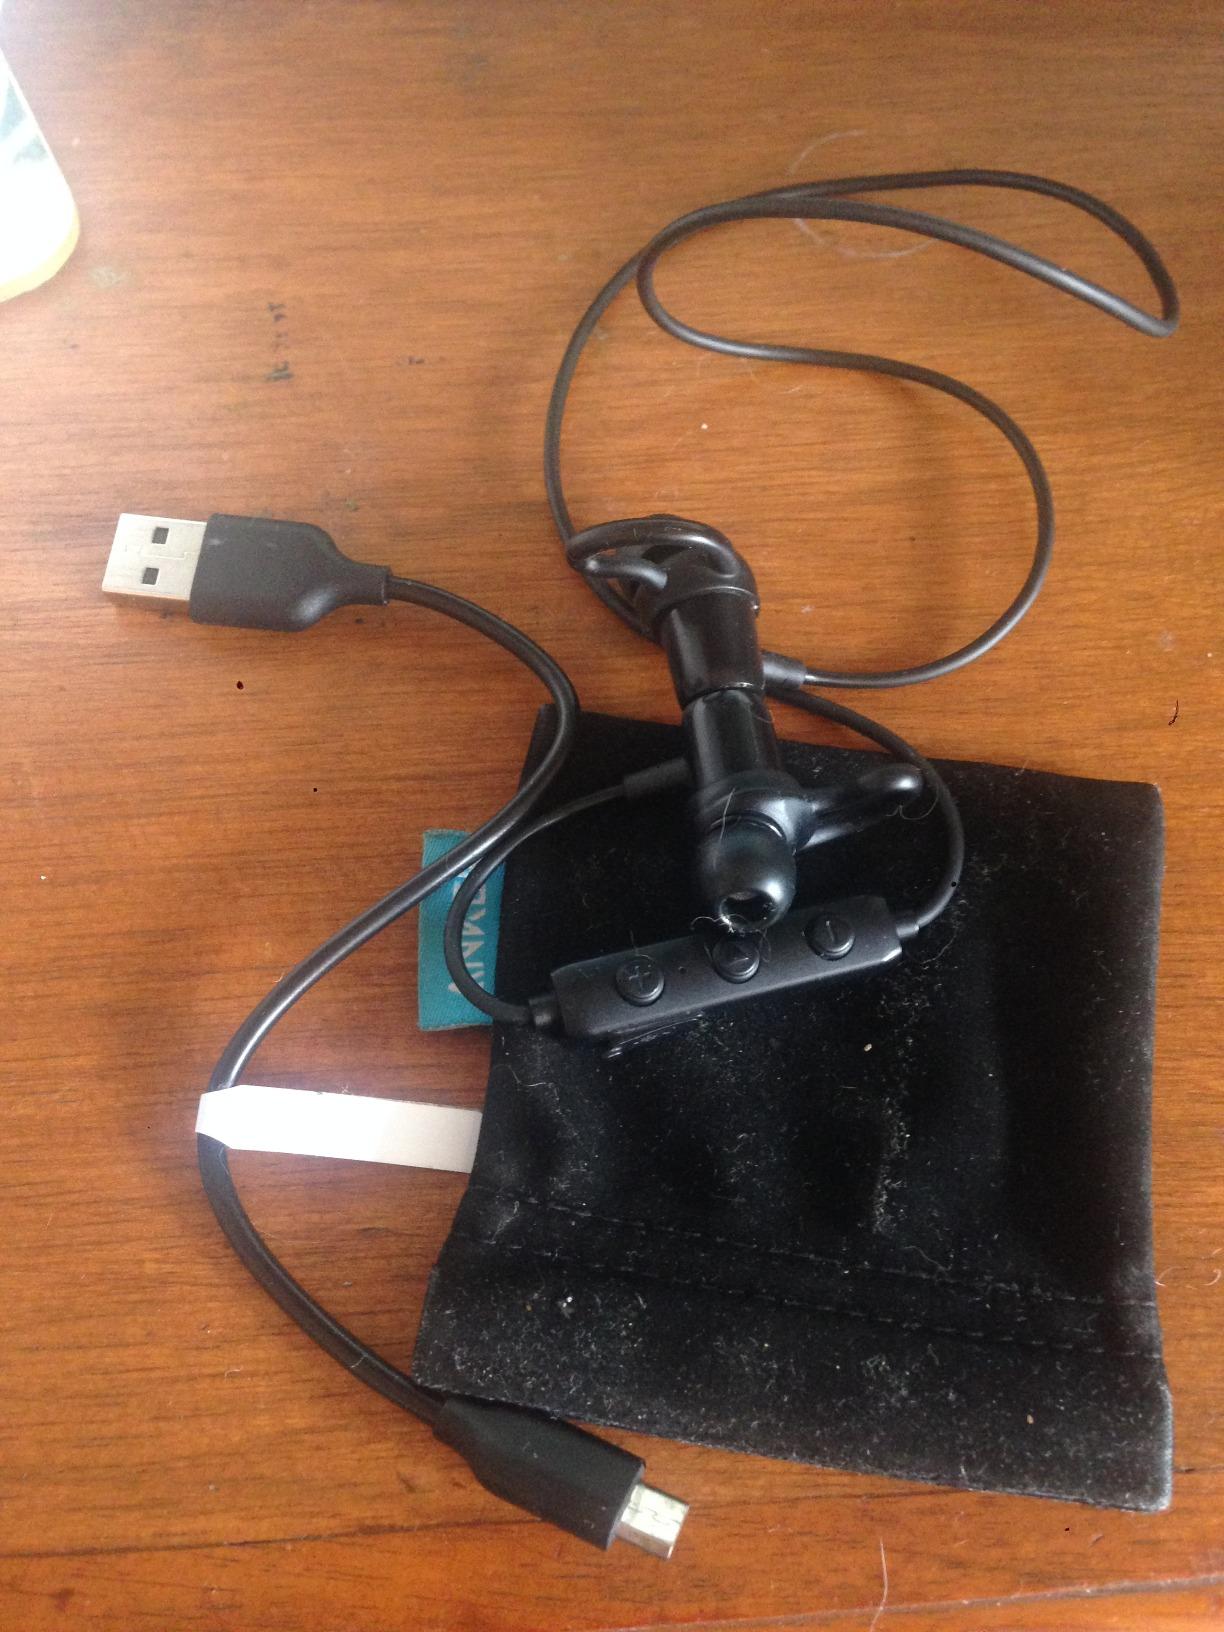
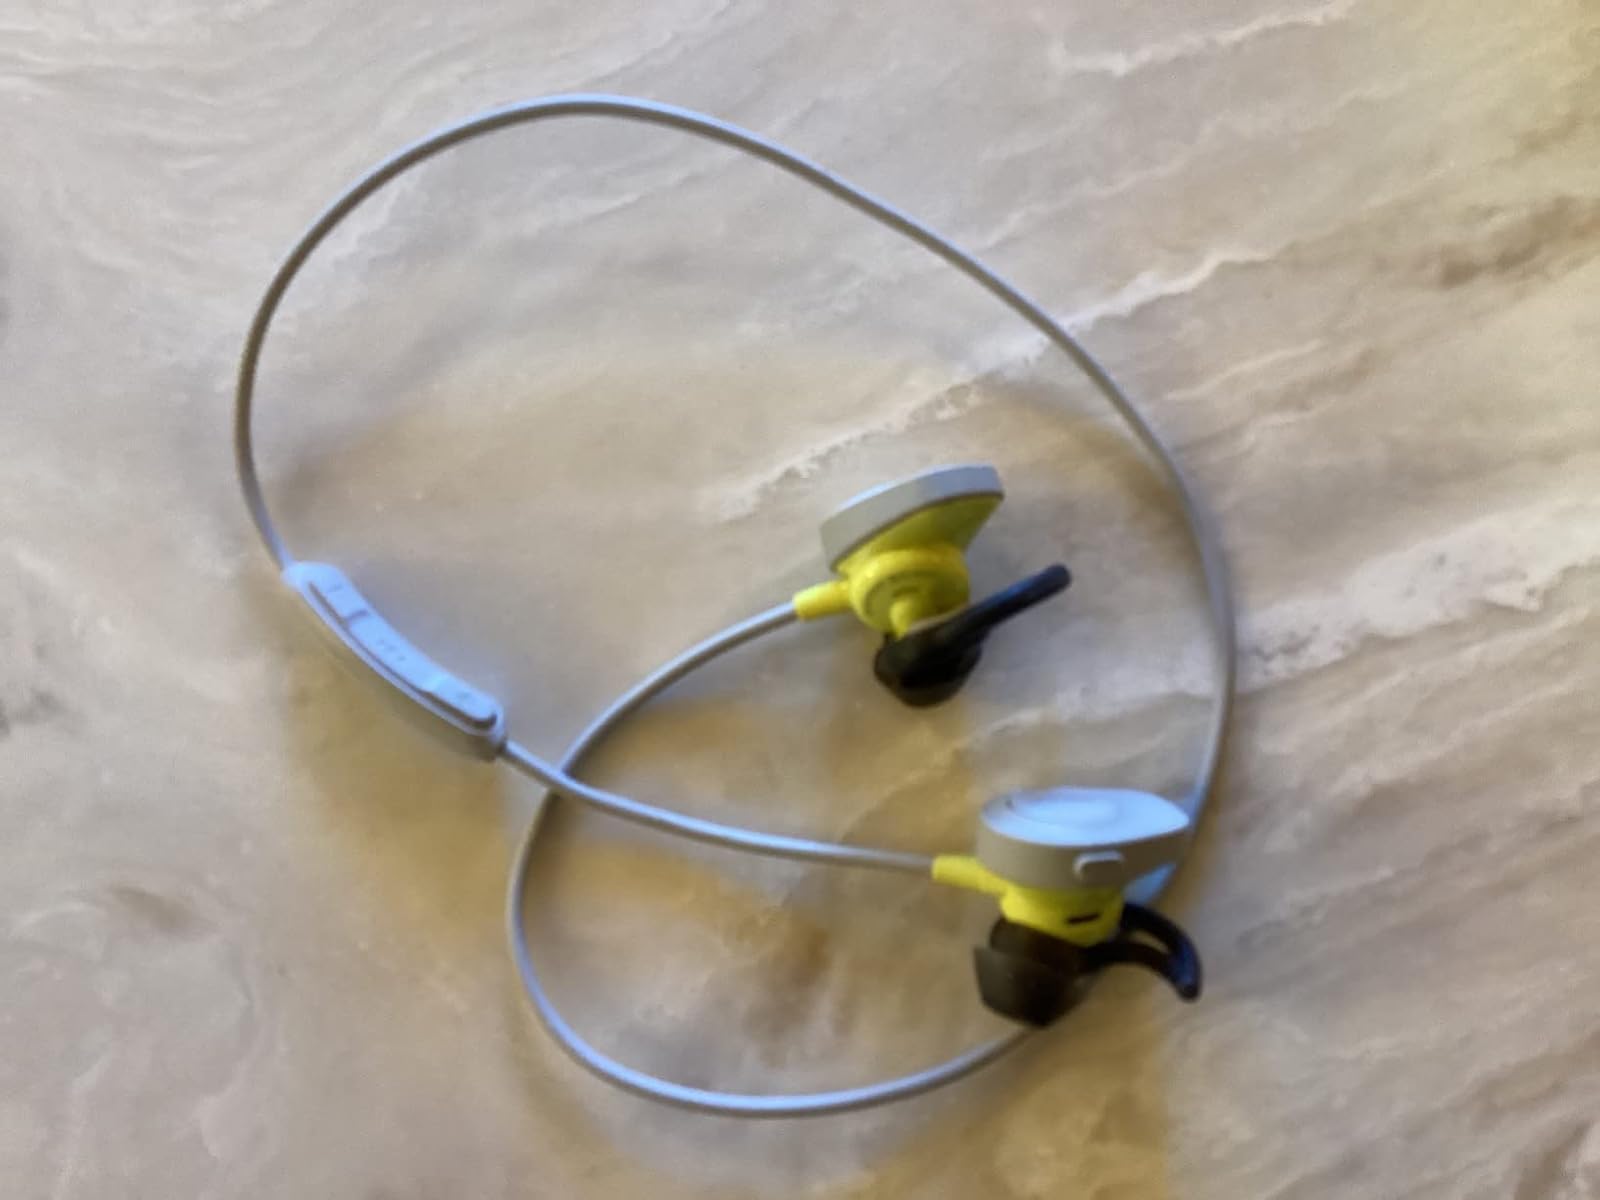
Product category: headphones
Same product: no